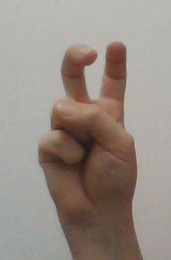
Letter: toot